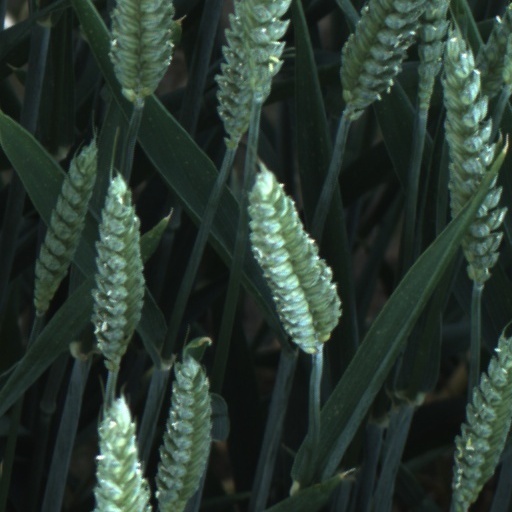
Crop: wheat